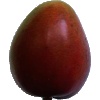
Label: red_mango